Science and the Catholic Church

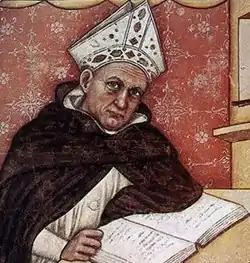
Saint Albert Magnus was a pioneer of biological field research.

Gregor Mendel was an Austrian scientist and Augustinian friar who began experimenting with peas around 1856. Observing the processes of pollination at his monastery in what is now the Czech Republic, Mendel studied and developed theories about the field of science now called genetics. Mendel published his results in 1866 in the "Journal of the Brno Natural History Society". The paper was not widely read nor understood, and soon after its publication Mendel was elected abbot of his monastery. He continued experimenting with bees but his work went unrecognized until various scientists resurrected his theories around 1900, after his death. Mendel had joined the Brno Augustinian monastery in 1843, but also trained as a scientist at the Olmutz Philosophical Institute and the University of Vienna. The Brno Monastery was a center of scholarship, with an extensive library and a tradition of scientific research.